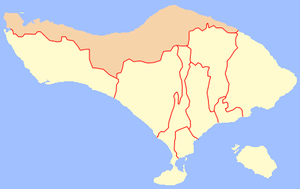
Le kabupaten de Buleleng, en indonésien Kabupaten Buleleng, est un kabupaten d'Indonésie dans la province de Bali, constituée par l'île du même nom. Son chef-lieu est Singaraja.